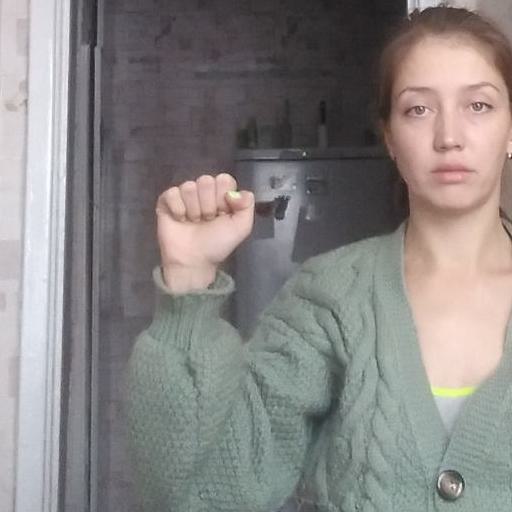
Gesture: fist